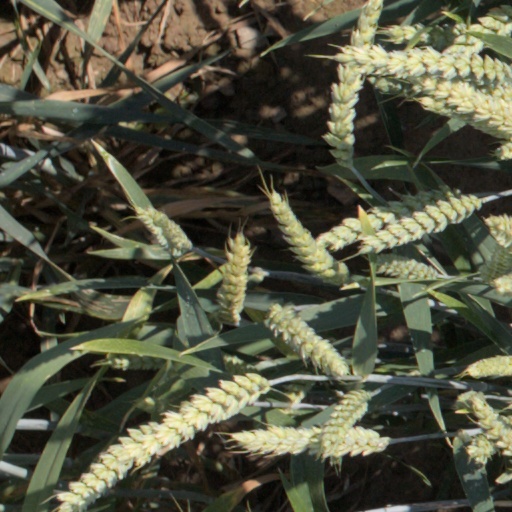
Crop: wheat